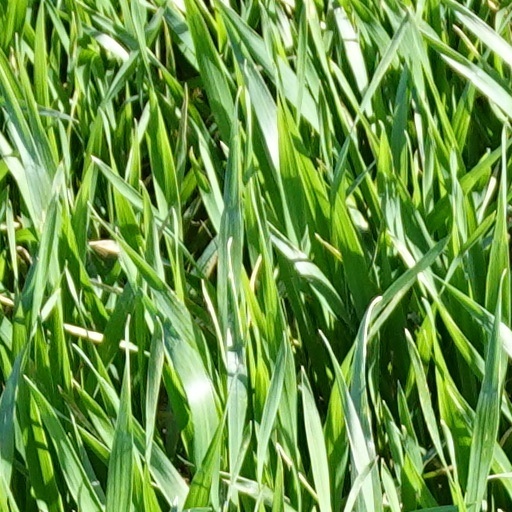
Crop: wheat